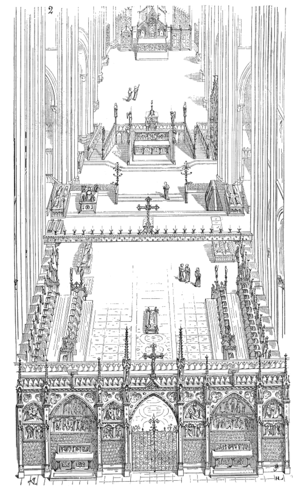
La basilique Saint-Denis est une église de style gothique située au centre de la ville de Saint-Denis, à 5 kilomètres au nord de Paris dans le département français de Seine-Saint-Denis en région Île-de-France.